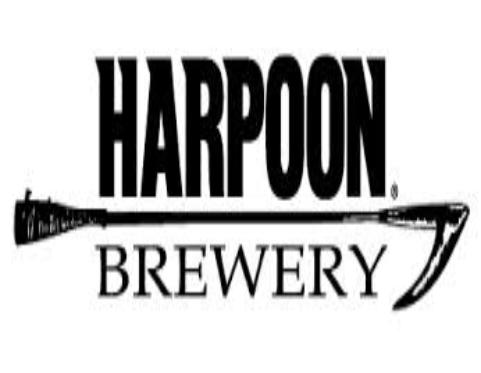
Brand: Harpoon
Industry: Others